Question: Who is eating a hotdog?
Tambaya: Waye yake cin hot dog?
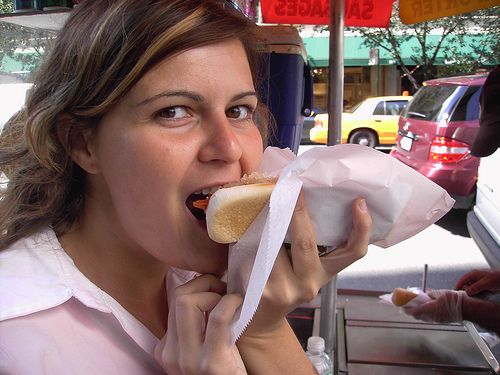
Answer: A woman.
Amsa: Wata mata.